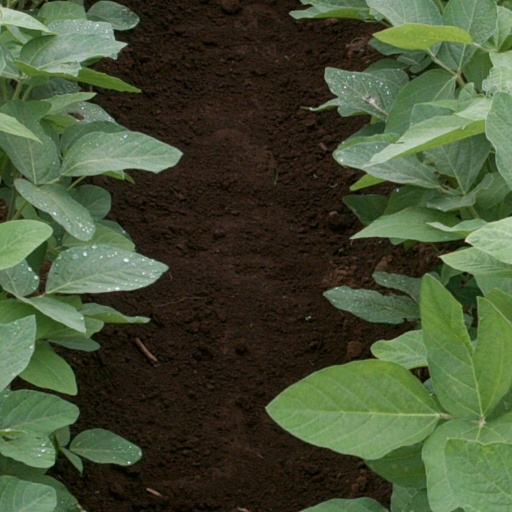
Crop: soybean